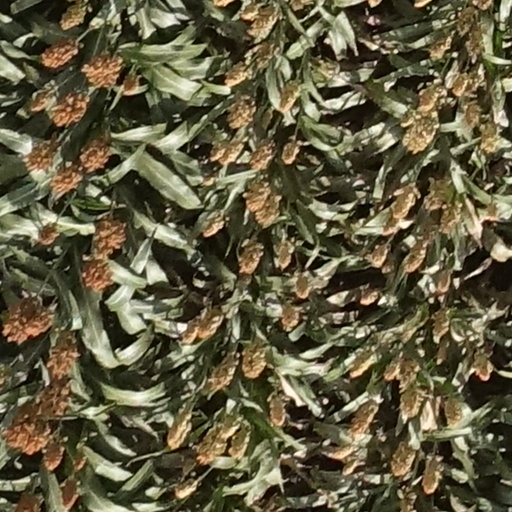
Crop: sorghum